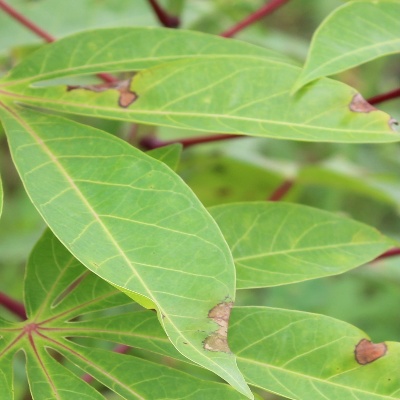
Crop: Cassava
Condition: brown spot